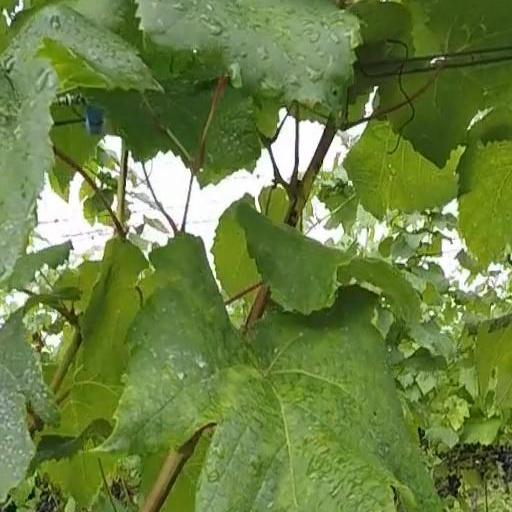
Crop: grape